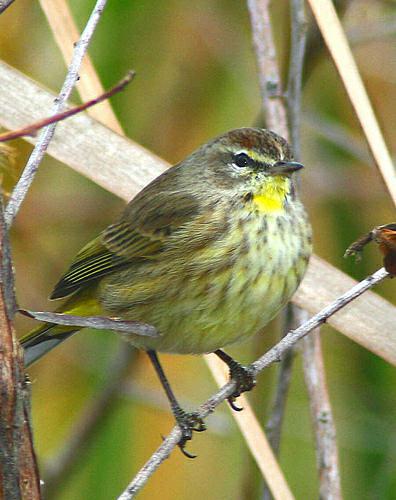
A photo of a palm warbler